Mal du siècle

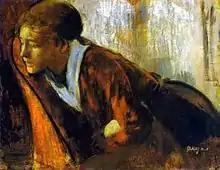
Edgar Degas, "Melancholy" (c. 1874)

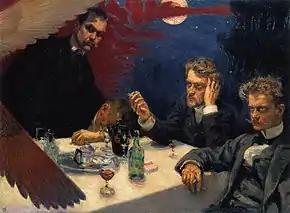
Akseli Gallen-Kallela, painting "Symposium" made in 1894. From left: Akseli Gallen-Kallela, Oskar Merikanto, Robert Kajanus and Jean Sibelius.

Mal du siècle ("sickness of the century") is a term used to refer to the ennui, disillusionment, and melancholy experienced by primarily young adults of Europe's early 19th century, when speaking in terms of the rising Romantic movement. François-René de Chateaubriand's protagonist René characterizes the Romantic ennui that would become a benchmark of the Romantic esthetic in the first half of the century: